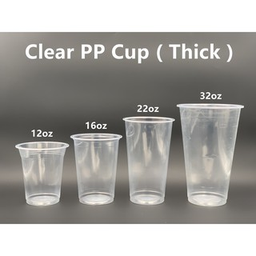
Label: plastic